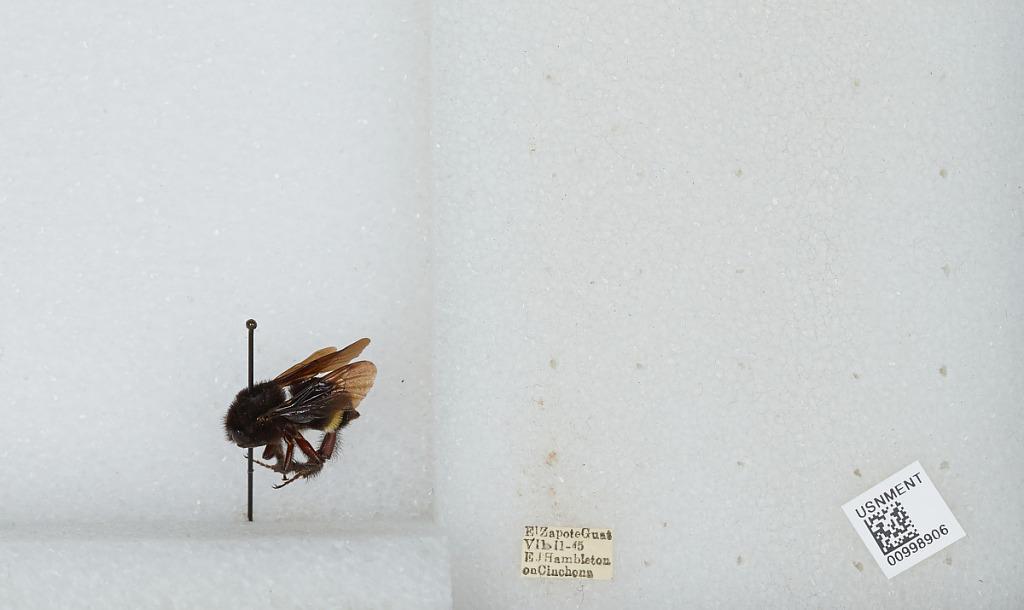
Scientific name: Bombus (Pyrobombus) mixtus Cresson
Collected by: E. Hambleton
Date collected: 1945-7-11
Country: Guatemala
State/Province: El Zapote
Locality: on Cinchena